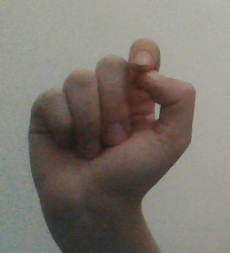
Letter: fa